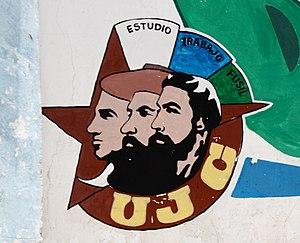
Le communisme est initialement un ensemble de doctrines politiques, issues du socialisme et, pour la plupart, du marxisme, s'opposant au capitalisme et visant à l'instauration d'une société sans classes sociales, sans salariat et une mise en place d'une totale socialisation économique et démocratique des moyens de production.
Julio Antonio Mella McPartland est l'un des fondateurs du Parti communiste cubain « internationalisé ». Mella a étudié le droit à l'Université de La Havane jusqu'à son expulsion en 1925 et est considéré comme un héros par le gouvernement cubain actuel. Sa biographie varie selon la source consultée.
L'Union des jeunes communistes est l'organisation destinée à la jeunesse du Parti Communiste de Cuba. L'adhésion à l'organisation est volontaire et sélective, ouverte aux jeunes cubains d'âge compris entre 15 et 30 ans. Dans le cas des jeunes de 15 ans, seuls ceux démontrant une conduite exceptionnelle dans leurs études, leur travail, et leur développement personnel en tant qu'étudiant sont admis. En 2006, l'UJC comptait plus de 600 000 militants. L'Union de Jeunes Communistes maintient des relations avec 218 organisations du monde entier, est affiliée à la Fédération mondiale de la jeunesse démocratique, et participe également à 14 autres organisations internationales.